The Cider House Rules

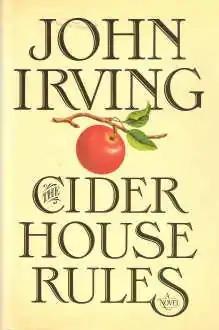
First edition cover

The Cider House Rules (1985) is a "Bildungsroman" by American writer John Irving that was later adapted into a 1999 film by Lasse Hallström and a stage play by Peter Parnell. Set in the pre– and post–World War II era, the story tells of a young man named Homer Wells growing up in an orphanage under the guidance of Dr. Wilbur Larch, an obstetrician and abortion provider. It shows Homer's coming of age as he eventually sets off on his own.